Don Stannard

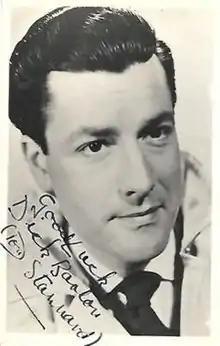
Dick Barton publicity still

Born in Westcliff-on-Sea, Essex, Stannard trained at RADA, graduating in 1935. He is best remembered for playing the secret agent Dick Barton in three Hammer films: "", "Dick Barton Strikes Back" and "Dick Barton at Bay". A fourth Barton film was scheduled, "Dick Barton in Africa", but Stannard was killed in a car crash driving back from the wrap party and Hammer elected not to continue the series.